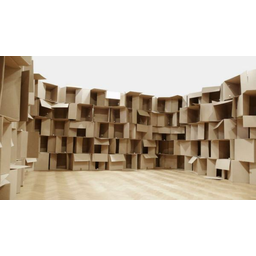
Label: cardboard